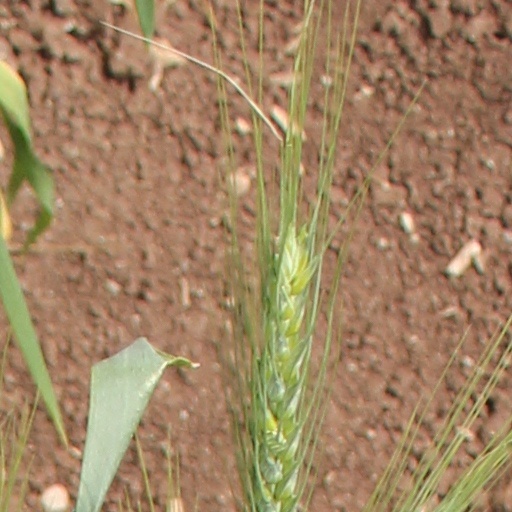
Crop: wheat